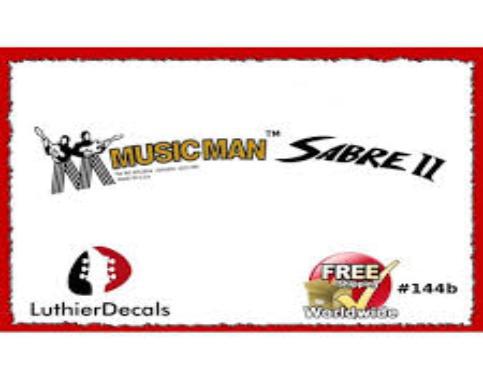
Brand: music man-1
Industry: Leisure